Gordana Kuić

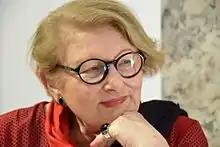
Kuić in 2015

Kuić was born on 29 August 1942. She was the winner of numerous literature awards in the countries that made up former Yugoslavia. Her work has been mainly inspired by her mother Blanka Levi and her aunts, such as Laura Papo Bohoreta, to whom she dedicated two novels, who were Sephardi Jews. Kuić is probably best known for her first novel "The Scent of Rain in the Balkans", an unexpected hit initially published by the Jewish community imprint in Belgrade in 1986. The book was subsequently made into a ballet, a theatre play and television series.